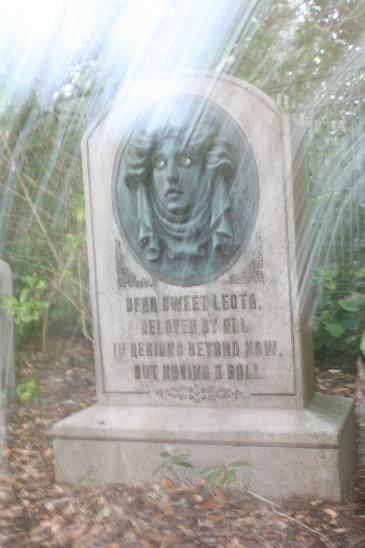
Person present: No